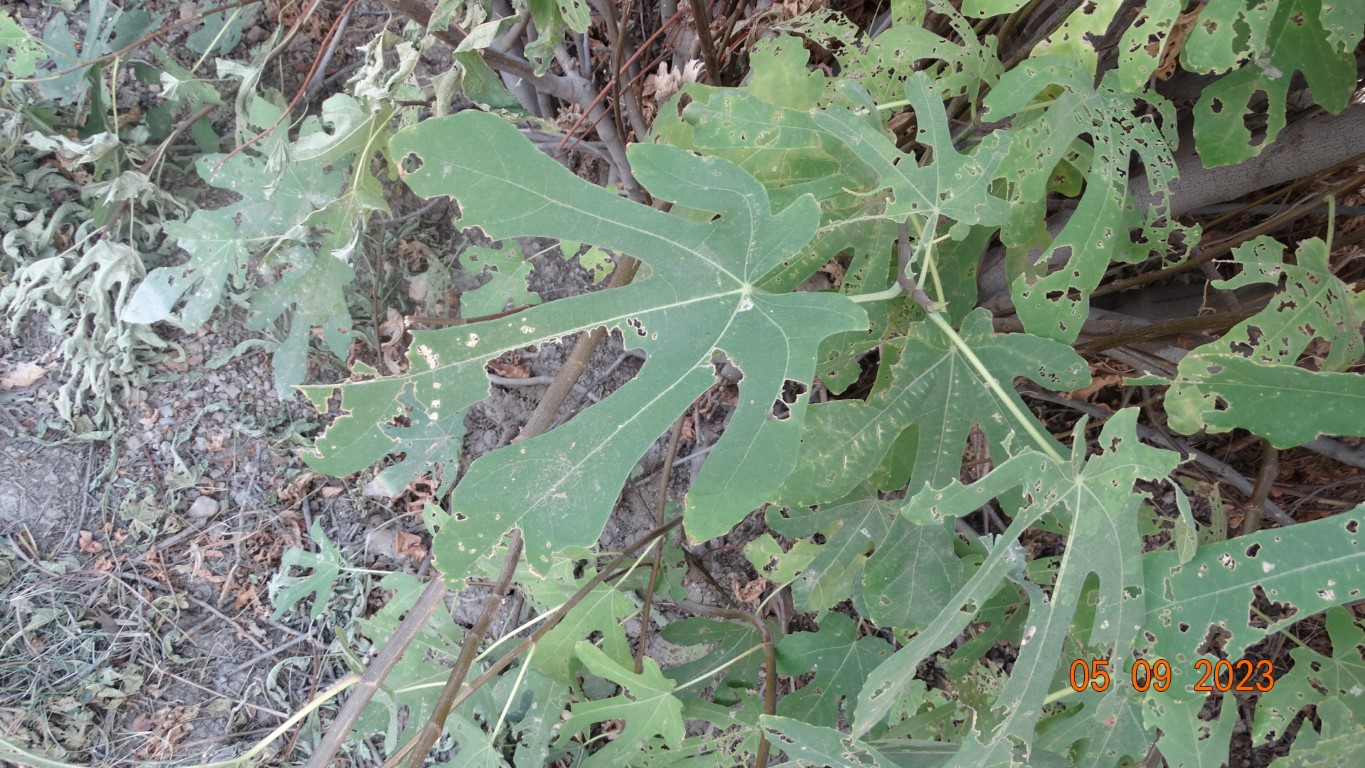
Label: infected